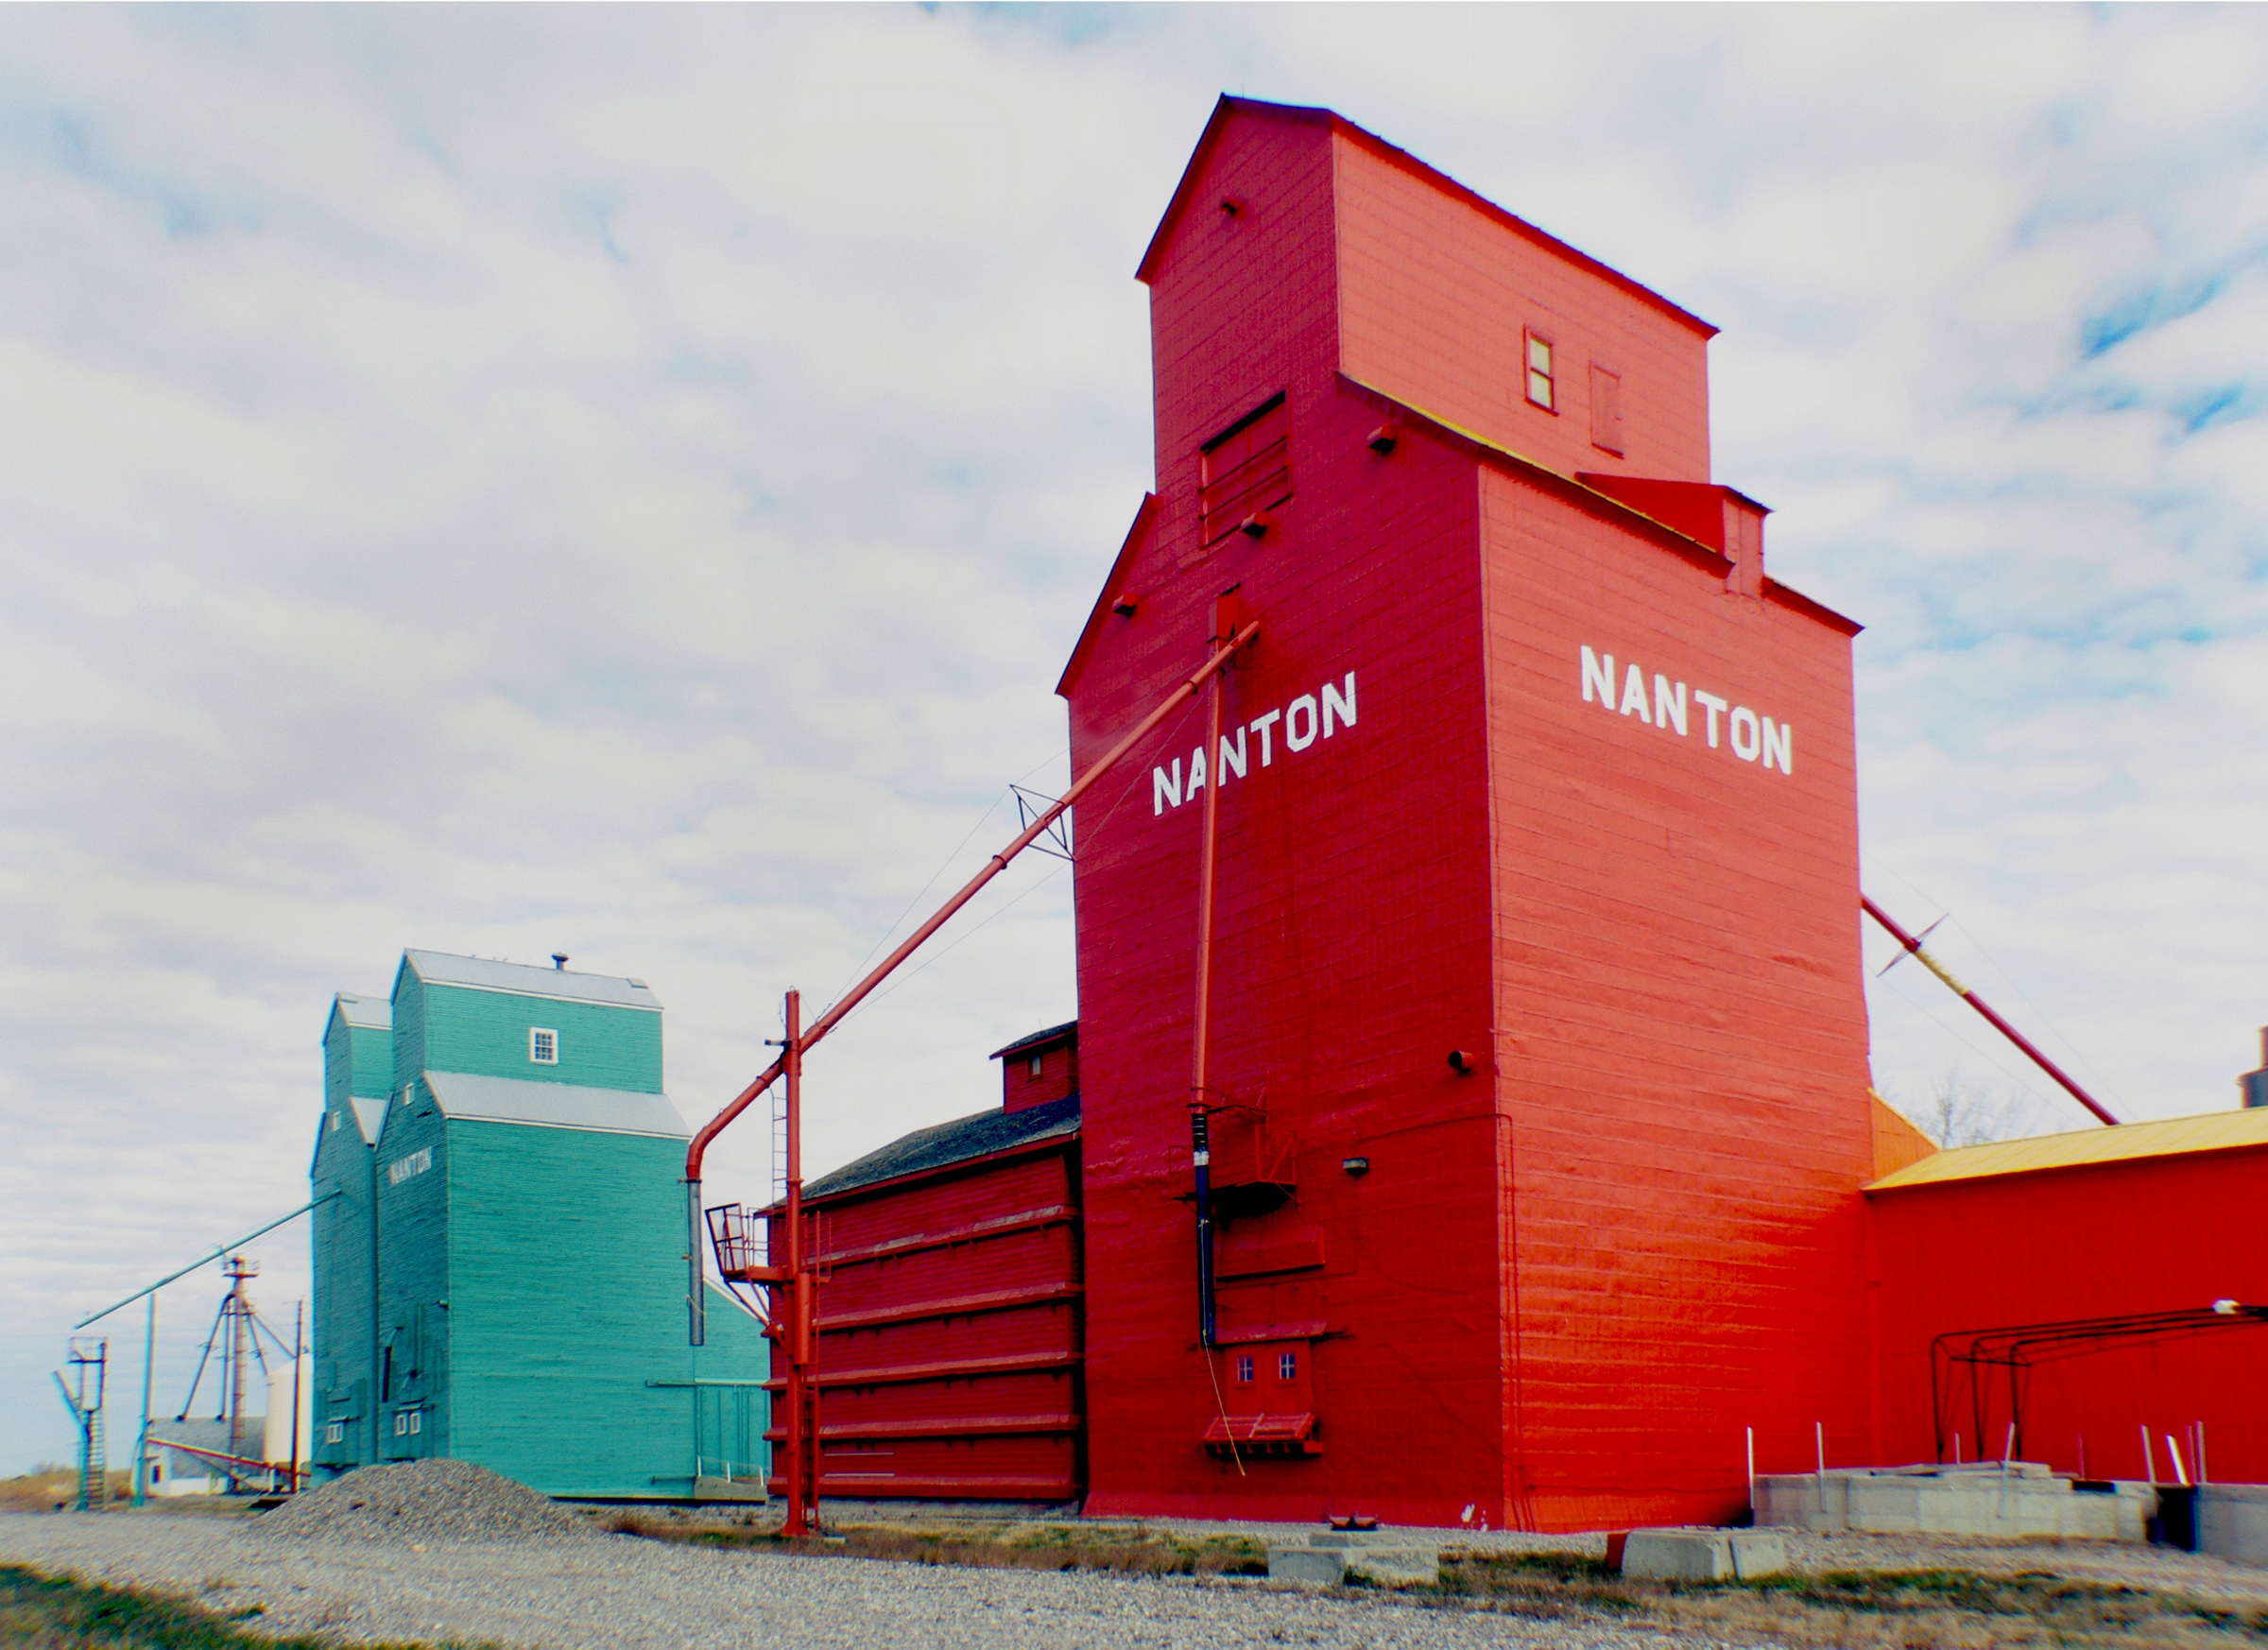
transport, red, shipping container, canada, silo, grainsilo, lumixfz30, bridgecamera, panasonicdmcfz30, sages, grainelevators, nantonalberta, freight transport